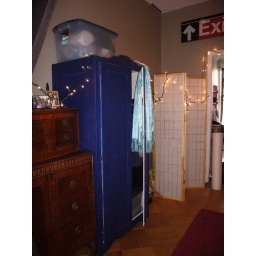
Dressing area...no room for my clothes in my bedroom